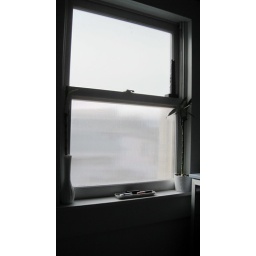
I put two bamboo plants in the bathroom today - yes, the bathroom.